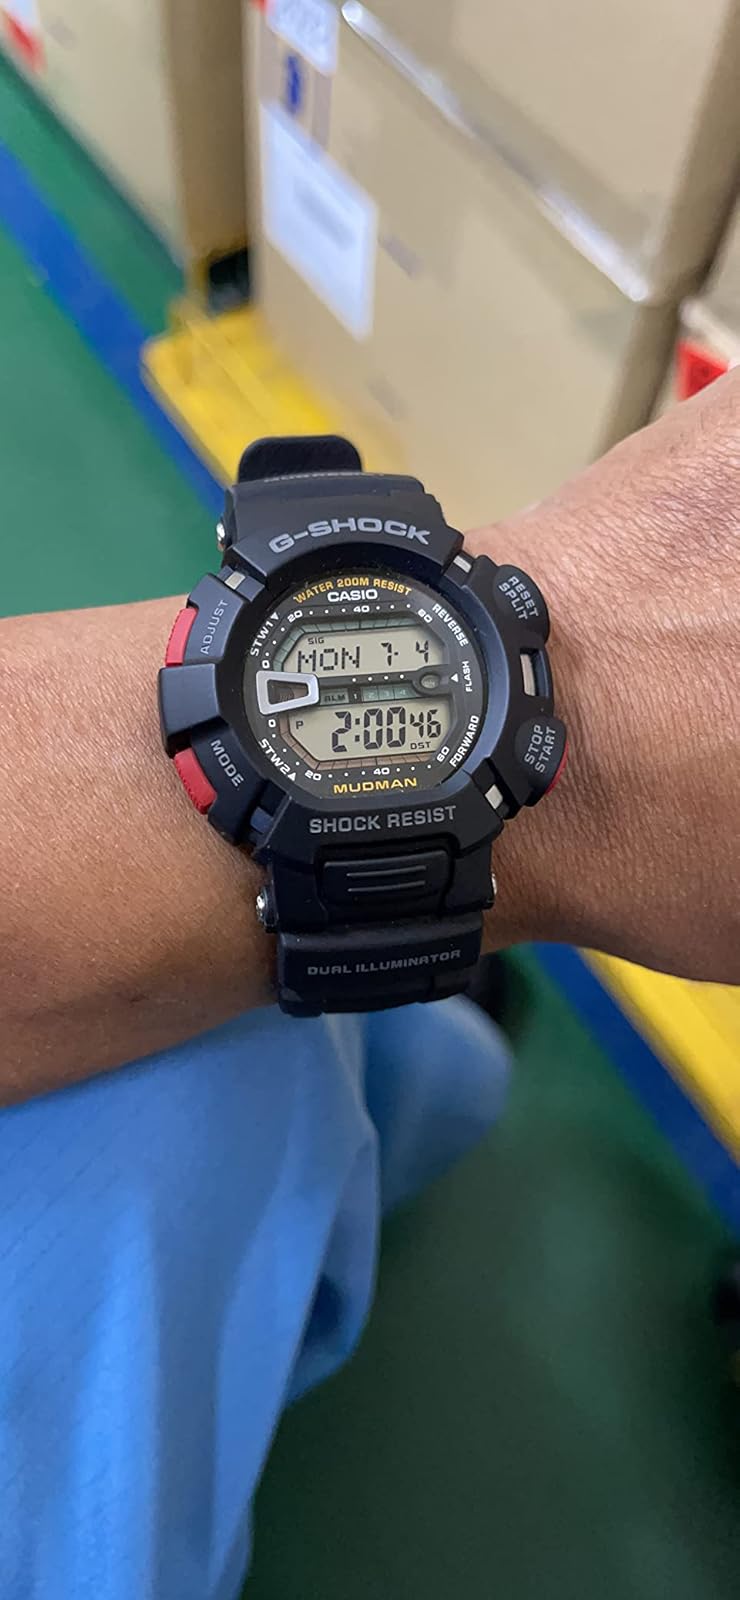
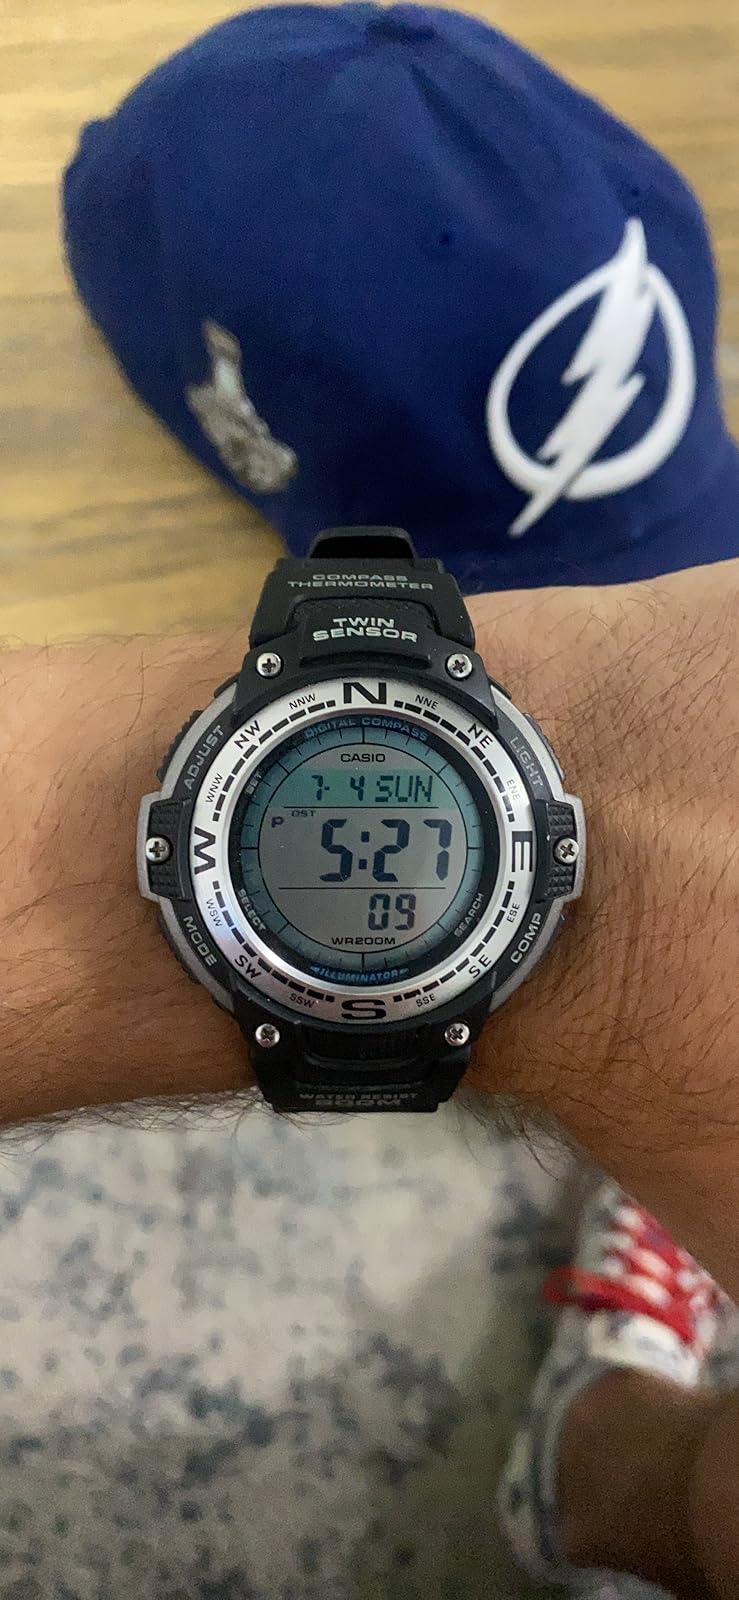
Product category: accessories_watch
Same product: no